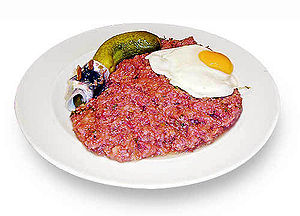
Labskovs
Nordtysk labskovs
Labskovs eller skipperlabskovs er en egnsret fra Nordtyskland. Det er en betegnelse for kogt eller stegt kød, skåret i terninger, brunet med løg, overhældt med suppe og kogt med ituskårne kartofler og krydderier.